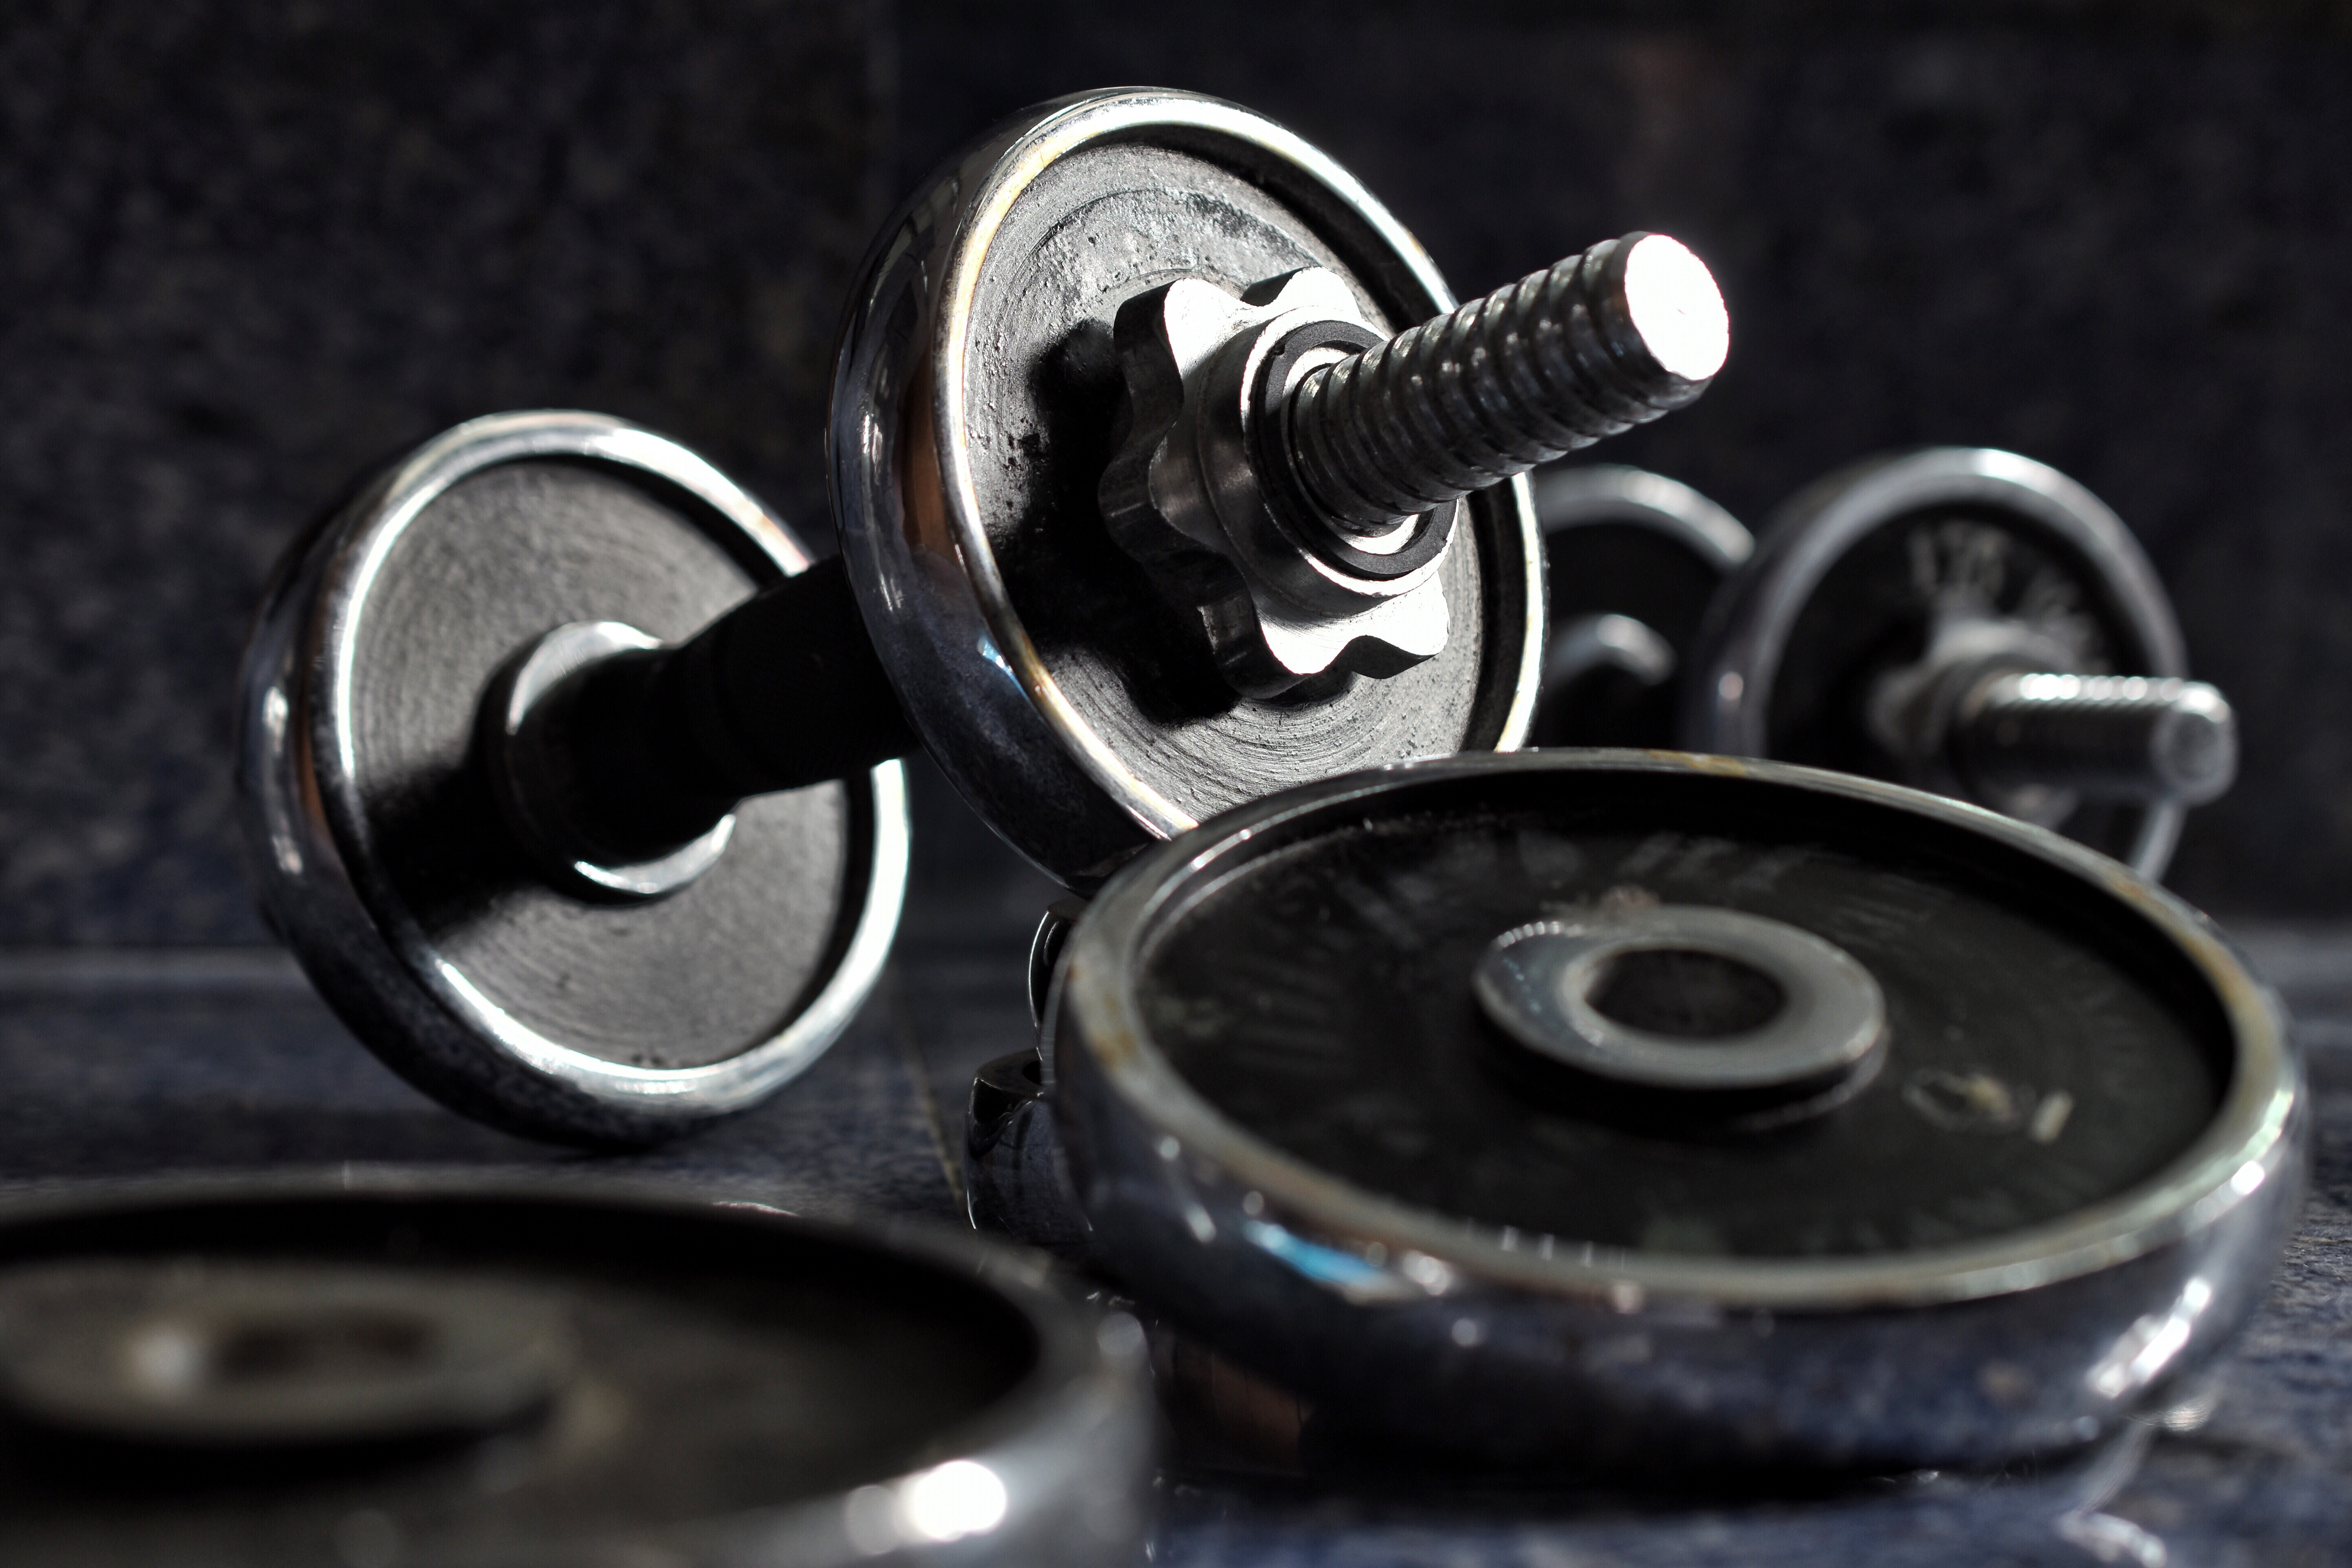
fitness, gym, workout, motivation, fit, bodybuilding, love, training, health, lifestyle, good, healthy, sport, like, follow, life, gas, auto part, circle, metal, engineering, automotive wheel system, font, electric blue, fashion accessory, household hardware, rim, still life photography, darkness, macro photography, art, titanium, monochrome photography, automotive tire